Kees Klop

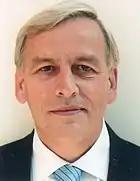
Kees Klop

Kees Klop (18 December 1947 in The Hague – 31 August 2007 in The Hague) was a Dutch professor of political ethics at Radboud University Nijmegen. Kees Klop served as the chairman of the NCRV from 2001 to 2005. He also worked as a columnist for the Trouw.